Suomen kansan vanhat runot

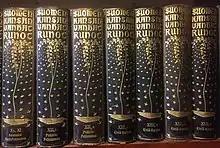
"Suomen kansan vanhat runot" vols X-2 to XIII-4 on shelf 247 of the north reading room of the National Library of Finland.

Suomen kansan vanhat runot (The Ancient Songs of the Finnish People), or SKVR, is an edition of traditional Finnic-language verse containing around 100,000 different songs, and including the majority of the songs that were the sources of the Finnish epic "Kalevala" and related poetry. The collection is available, free, online.